Trans Polar

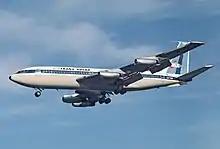
Boeing 720 landing at Stockholm-Arlanda Airport in June 1970

The airline operated a fleet of three Boeing 720s. The first aircraft was registered on 16 June 1970 and the last two on 16 October. They were named for famous aviators; the first aircraft was named "Richard Evelyn Byrd" and the last two "Roald Amundsen" and "Hjalmar Riiser-Larsen". The aircraft had a seating capacity of 156 or 149.